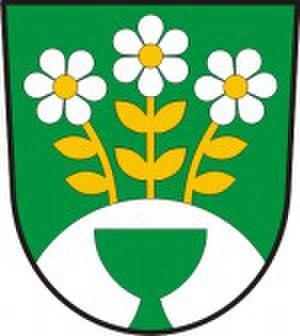
Opatov est une commune du district de Jihlava, dans la région de Vysočina, en République tchèque. Sa population s'élevait à 200 habitants en 2019.